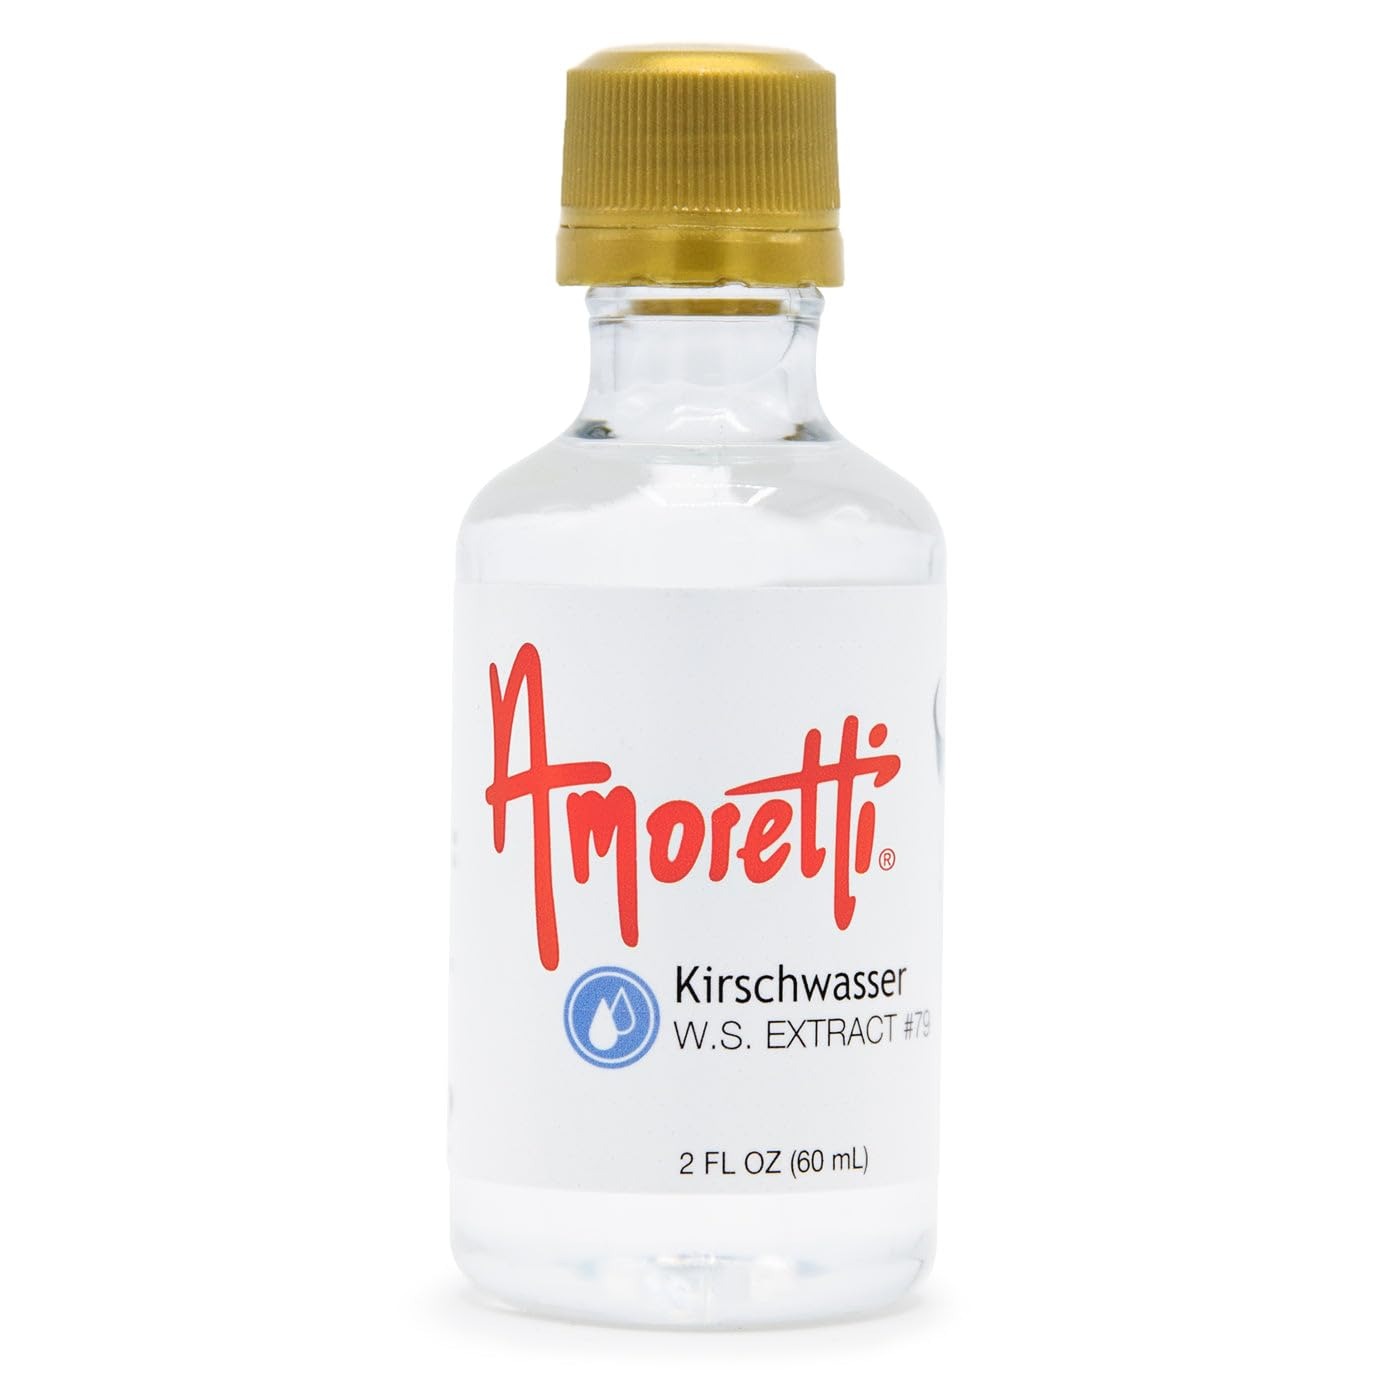
Item Name: Amoretti - Kirshwasser Extract Water Soluble 2 oz - Highly Concentrated & Perfect For Pastry, Savory, Brewing, and more, Preservative Free, Vegan, Kosher Pareve, Keto Friendly
Bullet Point 1: INCREDIBLE VERSATILITY: Our extracts are ideal for flavoring cakes, cookies, buttercreams, frostings, macarons, brewing, distilling and so much more.
Bullet Point 2: SPECIFICATIONS: Highly concentrated, no preservatives, no artificial colors, gluten-free, vegan Kosher Pareve, keto-friendly, bake-proof, and freeze-thaw stable.
Bullet Point 3: HIGHEST QUALITY: We use only the finest and freshest ingredients to deliver delicious natural flavors in each serving.
Bullet Point 4: Preservative-Free
Bullet Point 5: Bake-Proof & Freeze-Thaw Stable
Product Description: Rich, Sophisticated, BoldEnhance your gourmet creations with Amoretti's Kirshwasser Water-Soluble Extract. A trusted choice among industry professionals, our extracts are naturally flavored, highly concentrated, and very versatile. Deliver the irresistible flavor of authentic, rich cherry brandy straight into all your favorite culinary applications. Empower your imagination — with Amoretti!Product Details
Value: 2.0
Unit: Ounce

Price: 30.37